Foreign interventions by the United States

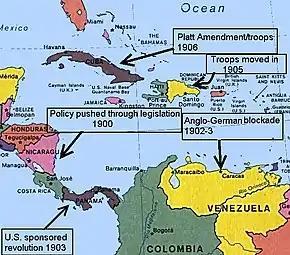
A map of Middle America showing the places affected by Theodore Roosevelt's Big stick policy.

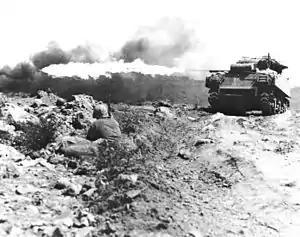
U.S. M4 Sherman tank clearing an Imperial Japanese bunker on Iwo Jima during the Second World War.

The early decades of the 20th century saw a number of interventions in Latin America by the U.S. government often justified under the Roosevelt Corollary to the Monroe Doctrine. President William Howard Taft viewed Dollar diplomacy as a way for American corporations to benefit while assisting in the national security goal of preventing European powers from filling any possible financial power vacuum.